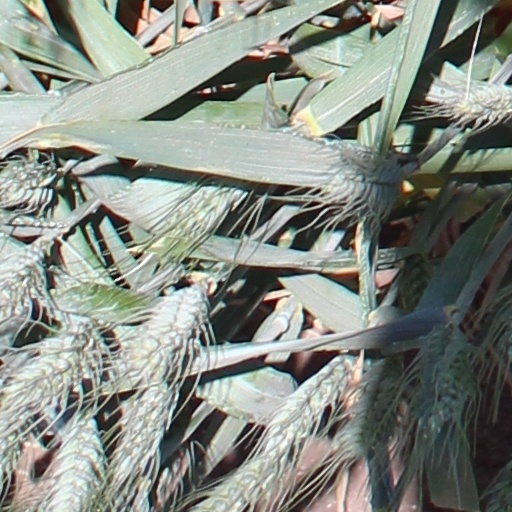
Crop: wheat